Aridoamerica

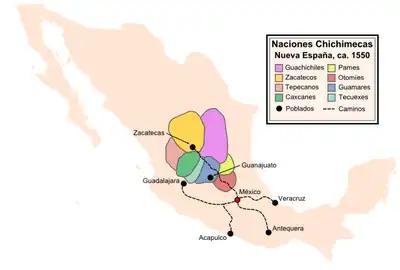
Distribution of tribes called Chichimeca, ca. 1550

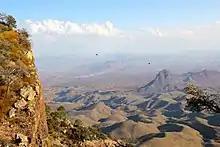
The Chihuahuan desert terrain mainly consists of basins broken by numerous small mountain ranges.

The Chichimeca, an umbrella term for several tribes used by the Nahua people, were hunter-gatherers in Aridoamerica grasslands. They gathered magueys, yucca flowers, mesquite beans, chia seeds, and cacti, including the paddles of fruits of nopal cactus. The century plant ("Agave americana") is a particularly important resource in the region.